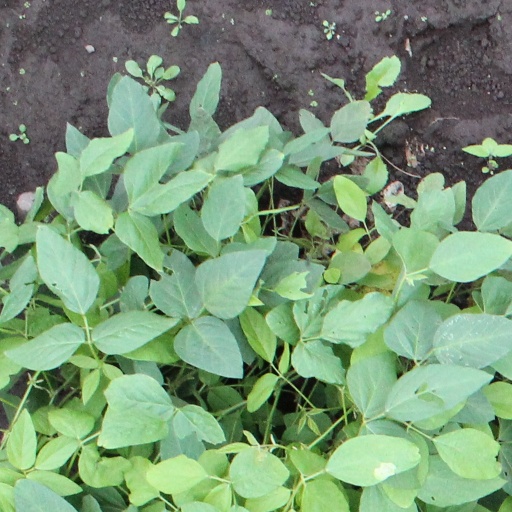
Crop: soybean